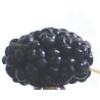
Label: mulberry